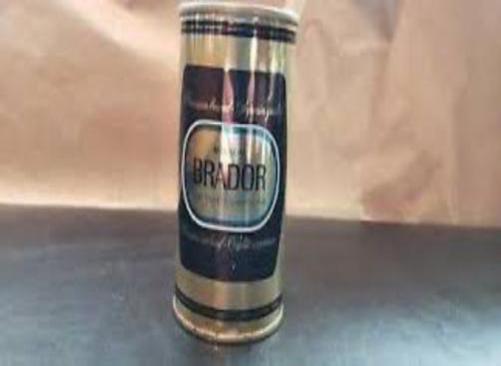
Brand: molson brador
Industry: Food